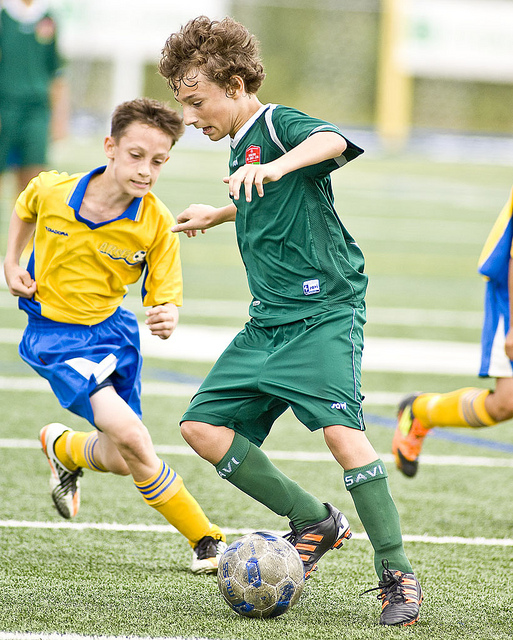
hình ảnh của hai đứa trẻ đang chơi bóng đá trên sân